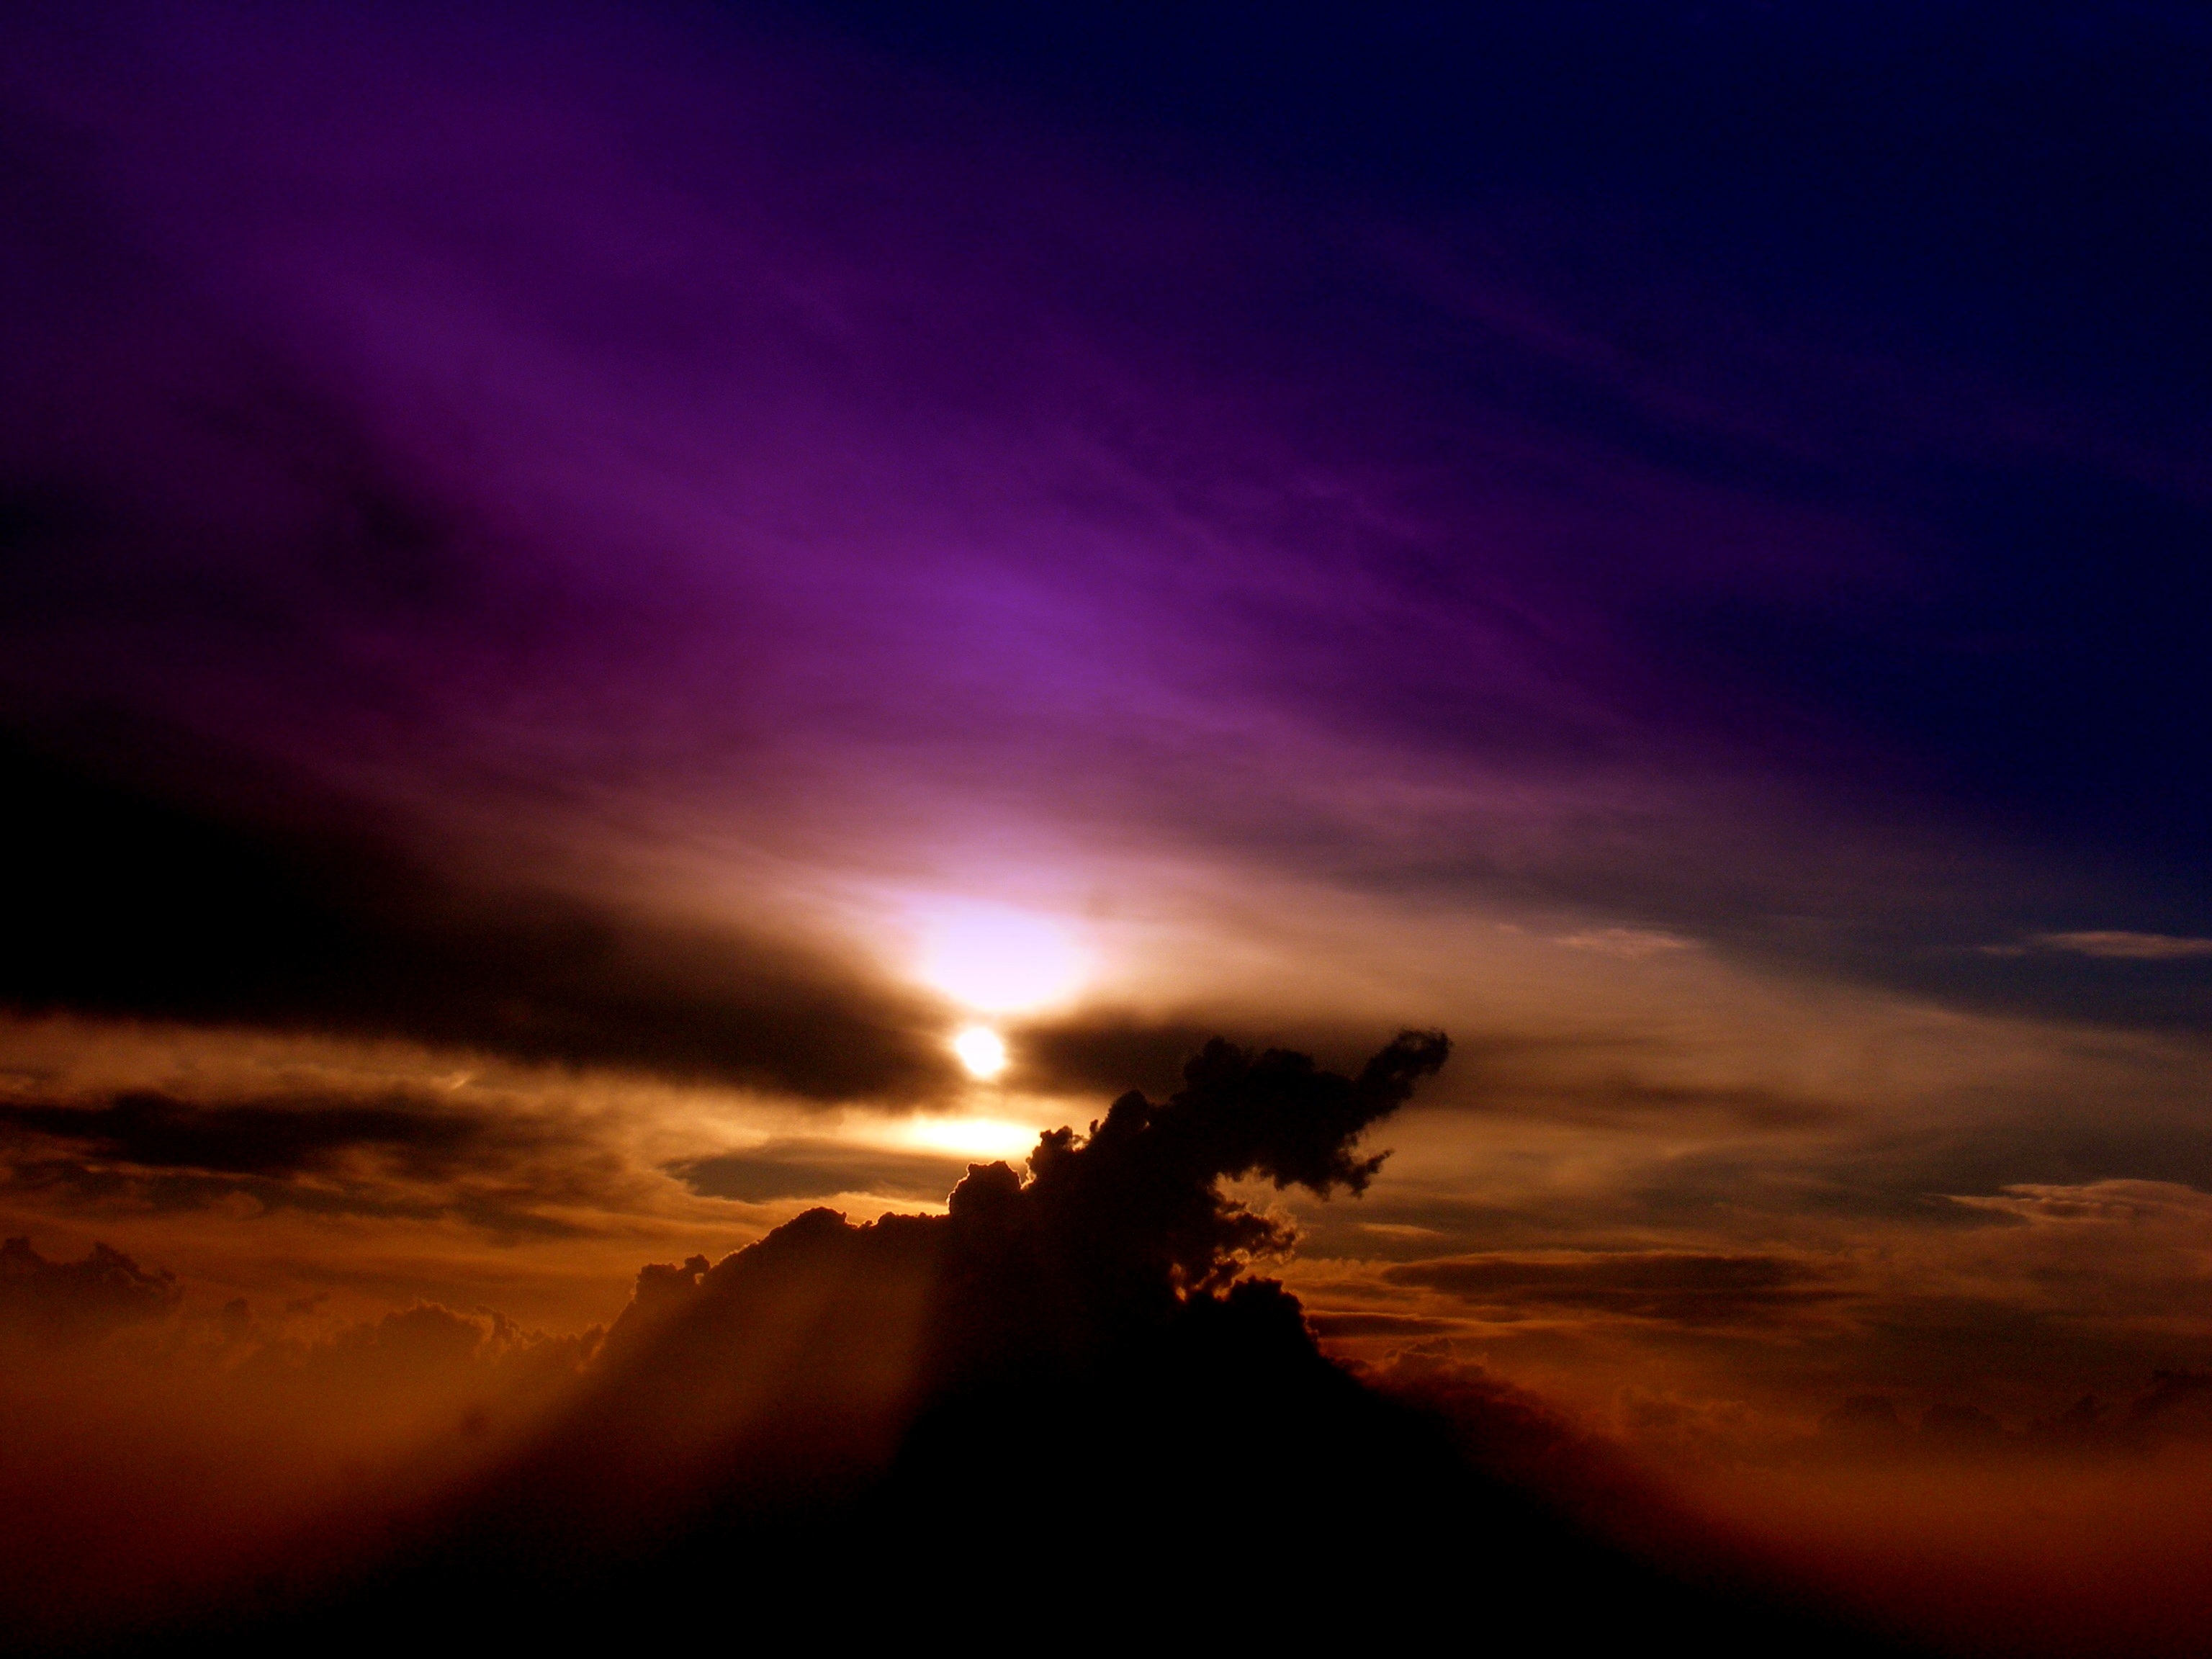
horizon, light, cloud, sky, sunrise, sunset, night, sunlight, morning, dawn, atmosphere, dusk, evening, darkness, violet, afterglow, red sky at morning